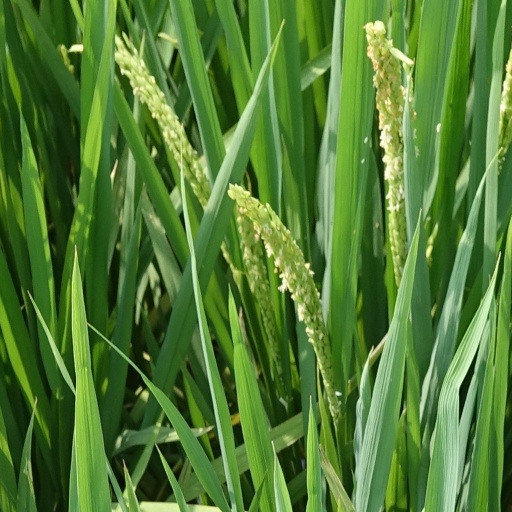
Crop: rice